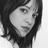
Emotion: neutral